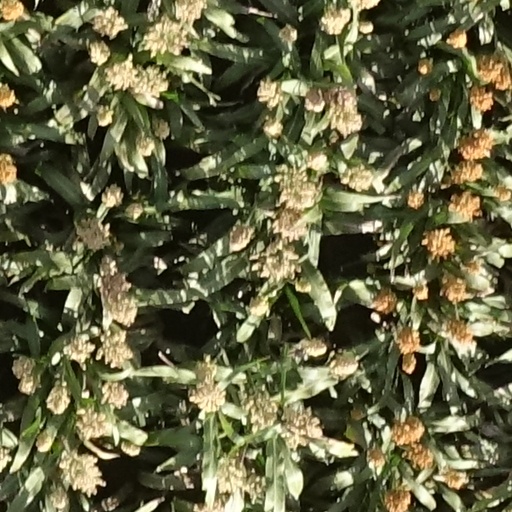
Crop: sorghum